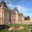
Label: castle